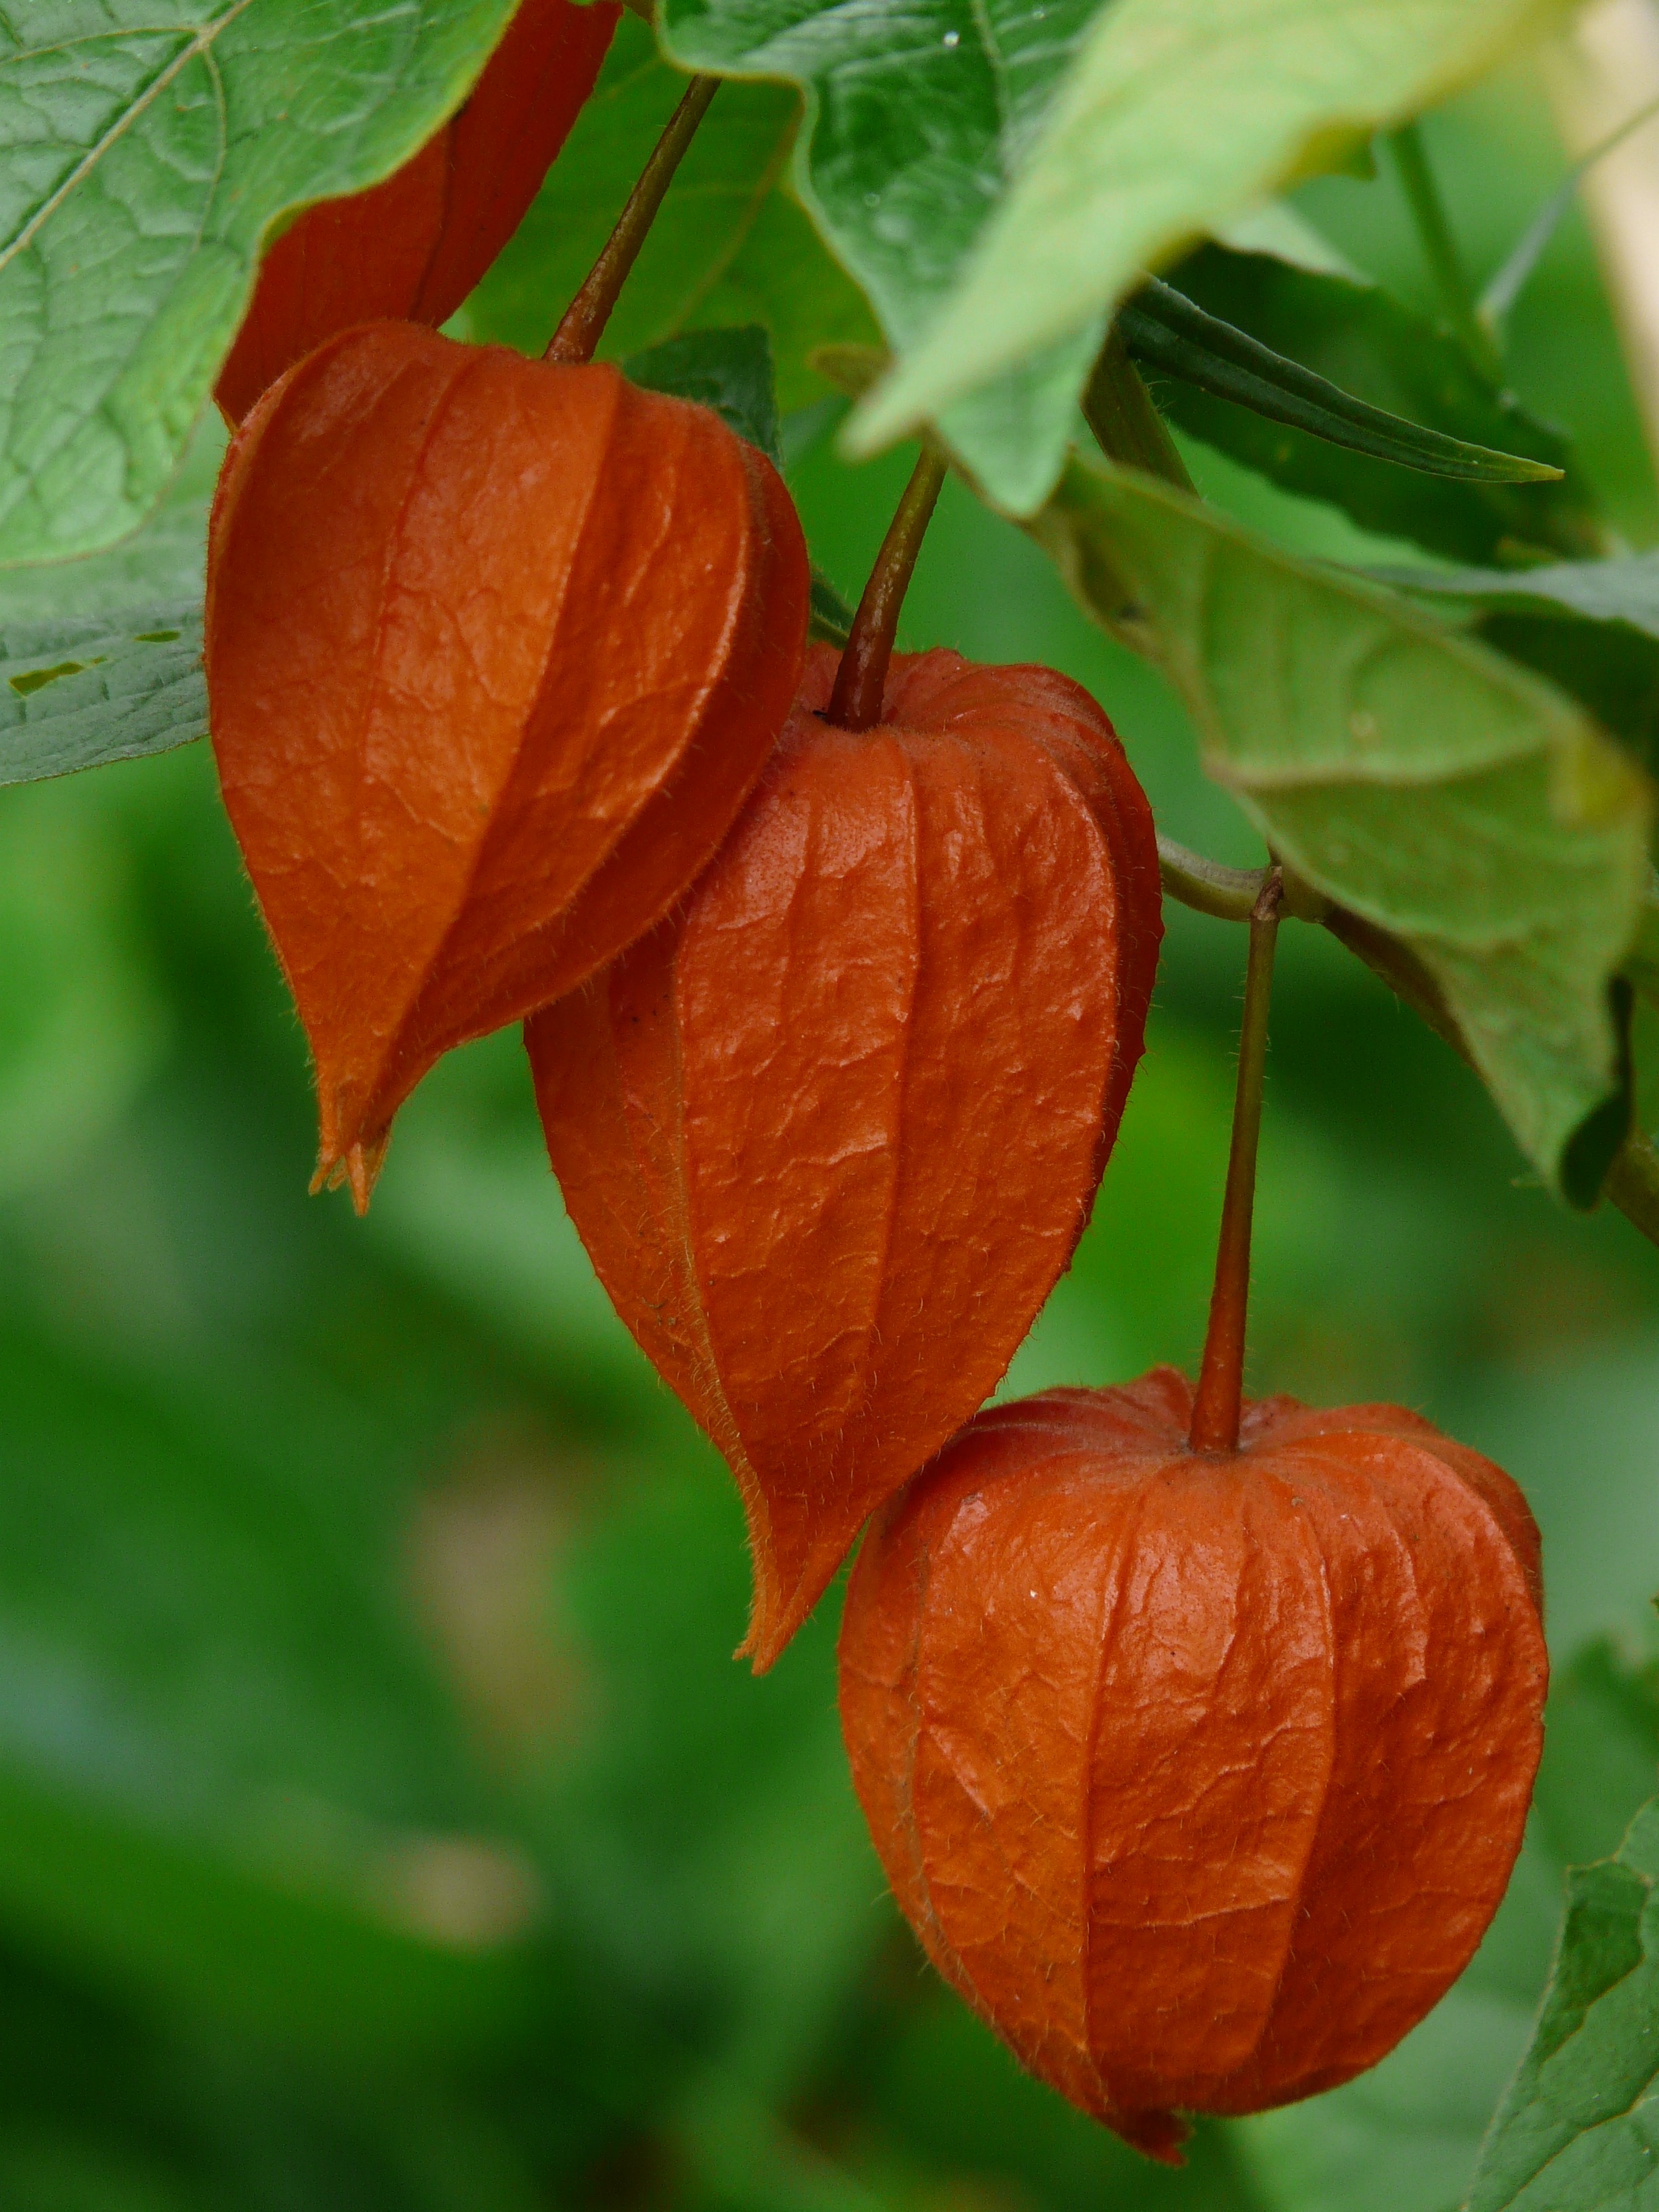
plant, fruit, leaf, flower, cup, orange, food, produce, vegetable, autumn, flora, physalis, lampionblume, solanaceae, sepals, macro photography, ornamental plant, flowering plant, physalis alkekengi, nachtschattengew chs, schnittblume, pericarp, bladder cherry, land plant